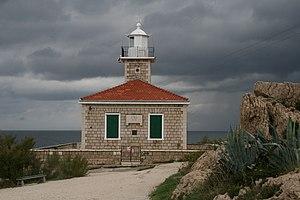
Liste des phares de Croatie : Les phares sont situés à la fois sur le continent et sur les nombreuses îles croates de la Mer Adriatique. Les principaux phares de la Croatie sont exploités et entretenus par Plovput, une entreprise publique du Gouvernement de la République de Croatie.
Le phare de Sveti Petar est un phare actif situé sur la péninsule Sveti Petar à l'entrée du port de Makarska, dans le Comitat de Split-Dalmatie en Croatie. Le phare est exploité par la société d'État Plovput.